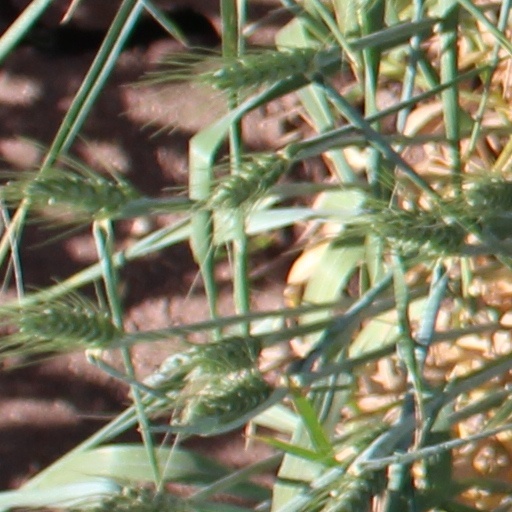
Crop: wheat